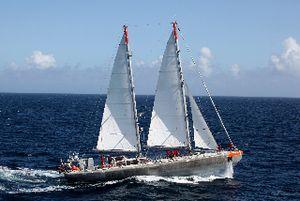
La goélette Tara.
Une goélette est un voilier équipé de deux à sept mâts, apparu entre le XVIᵉ et le XVIIᵉ siècle et qui connut son apogée aux XVIIIᵉ et XIXᵉ siècles. Elle se caractérise :